A.C. Bang

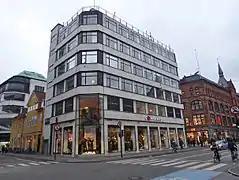
A. C. Bang's former building seen from Bremerholm in Copenhagen

Oscar Bang's son Aage Bang (1891-1955) took over the company after his father's death in 1923. He commissioned a new headquarters for the company which was inaugurated at the corner of Østergade and the new street Bremerholm in 1934. In the 1950s A. C. Bang won an international reputation for its mink furs. It launched a collaboration with Balmain, creating furs that were specially adapted for Erik Mortensen's dresses. The ownership of the company passed out of the Bang family.